Ben Carson

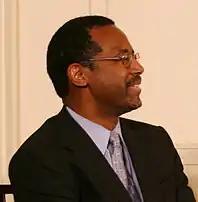
Carson at the White House in 2008 for the Presidential Medal of Freedom

Carson and his wife are members of the Seventh-day Adventist Church (SDA). Carson was baptized at Burns Seventh-day Adventist Church in Detroit. A few years later, he told the pastor at a church he was attending in Inkster, Michigan, that he had not fully understood his first baptism and wanted to be baptized again. He has served as a local elder and Sabbath School teacher in the Seventh-day Adventist Church and is a member of Spencerville Seventh-day Adventist Church. Although Carson is an Adventist, the church has officially cautioned church employees to remain politically neutral.